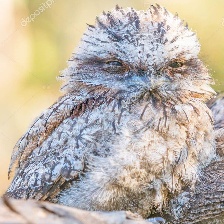
Species: TAWNY FROGMOUTH
Scientific name: PODARGUS STRIGOIDES